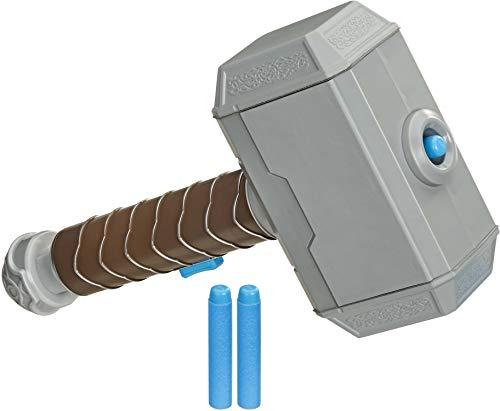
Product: Avengers NERF Power Moves Marvel Thor Hammer Strike Hammer NERF Dart-Launching Toy for Kids Roleplay, Toys for Kids Ages 5 and Up
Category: Toys & Games | Baby & Toddler Toys
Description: COLLECTIBLE TOYS: Look for other NERF Power Moves Marvel Avengers roleplay toys to start a collection, swap with friends, and give as gifts Each sold separately.
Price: $19.99
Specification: ProductDimensions:3.2x14x9inches|ItemWeight:10.6ounces|ShippingWeight:1.65pounds(Viewshippingratesandpolicies)|ASIN:B07VHDVN64|Itemmodelnumber:E7379|Manufacturerrecommendedage:5yearsandup